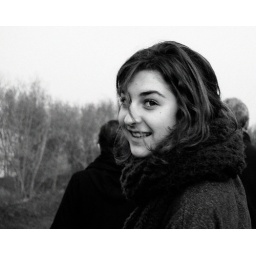
we're swimming in the sky